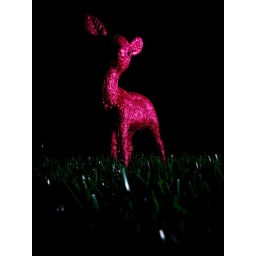
pink glitter deer in headlights on fake grass